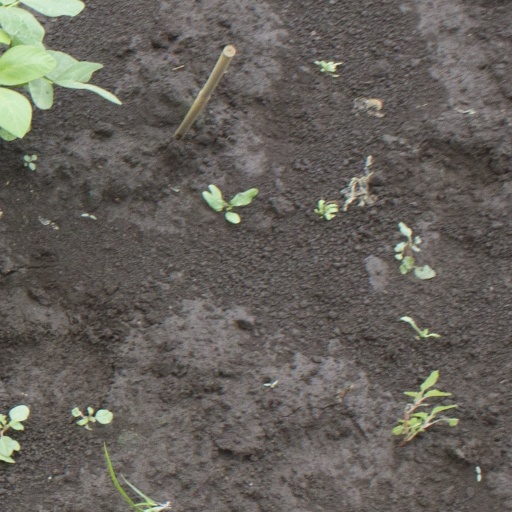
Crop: soybean